2016 Toulon Tournament

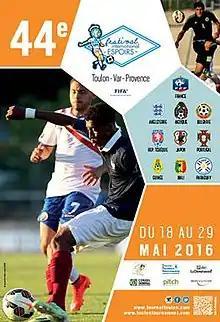

The 2016 Toulon Tournament was the 44th edition of the Toulon Tournament. It took place 18–29 May 2016. The tournament was used by several teams as preparation for the 2016 Summer Olympics. The tournament was won by England.